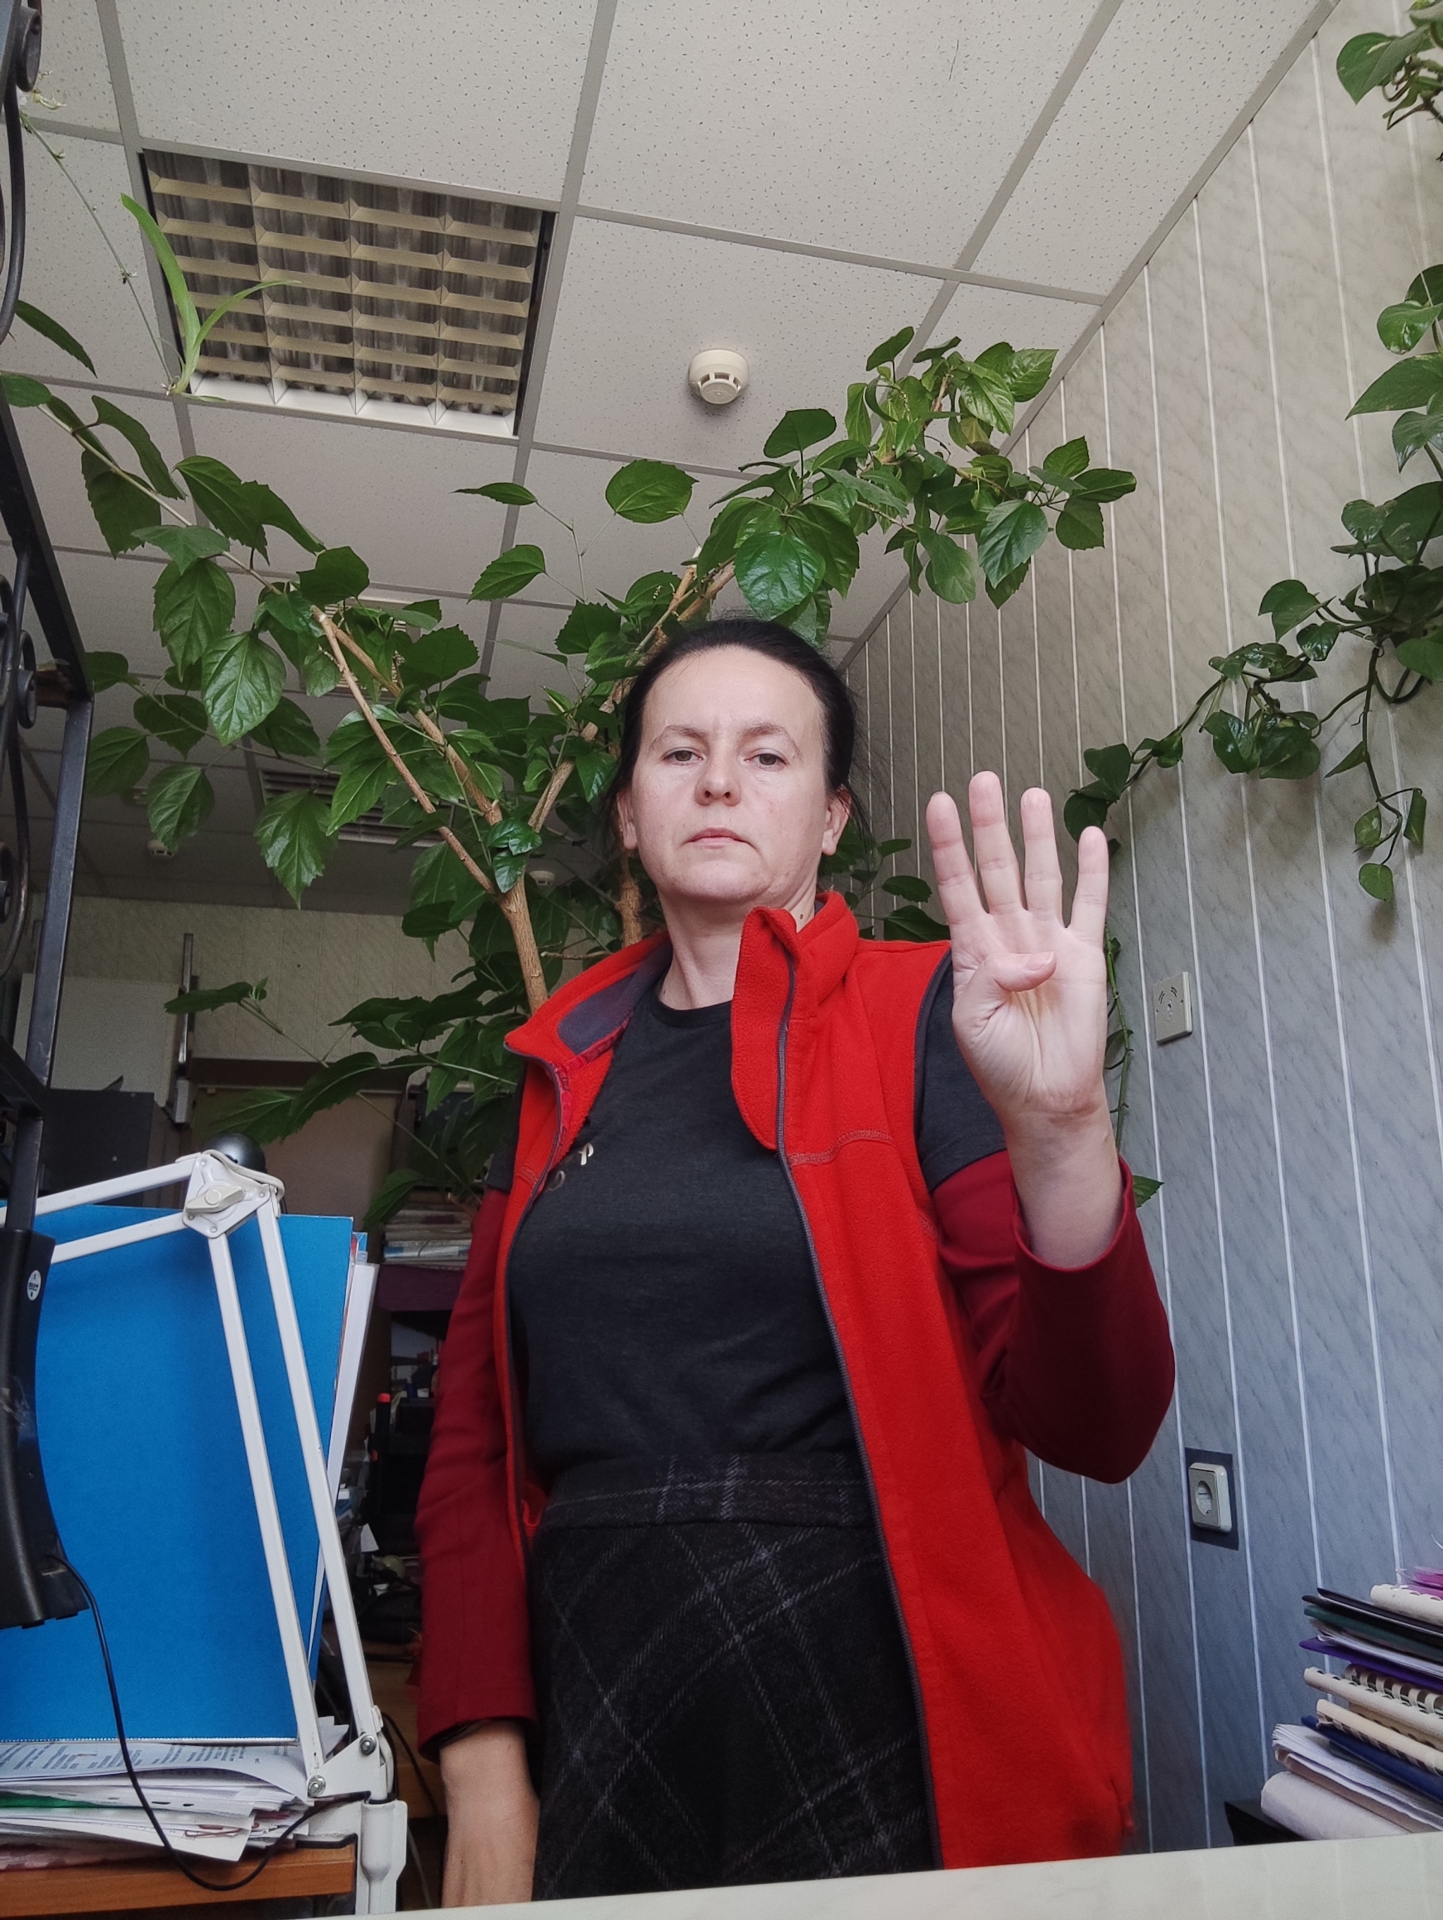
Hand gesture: four